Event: Nepal Earthquake
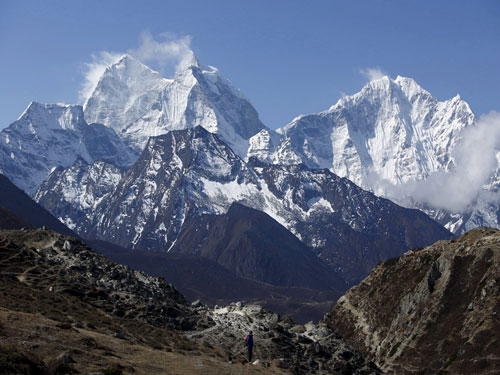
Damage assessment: no_damage